Kamëz

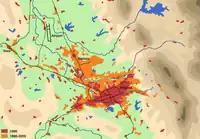
Tirana&Kamza Expansion

Kamez is located on the site of an Ancient Illyrian village. The area may have been visited by Emperor Justinian I or Belisarius. Prior to the 1990s, Kamëz was a sparsely populated and predominantly agricultural area. Following the post 1990s Albanian population movements, the area experienced massive influxes of inhabitants from all over Albania. The newly formed city is known to bear impressive street names belonging to international personalities, capital cities, and organizations, such as Donald Trump Street.